Emma Vecla

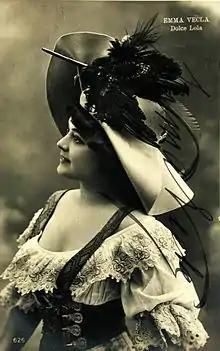
Emma Vecla

Emma Vecla (most widely used stage name), birth name Ernestine Louise Telmat, alternate stage name Adrienne Telma, (1877–1972) was a French operatic soprano who was born in Maghnia, Algeria. She made her début at the Opéra-Comique in 1898 as Filina in Ambroise Thomas' "Mignon". She is remembered in particular for her operetta performances from 1907 in Italy, where she became quite a celebrity.